Bedroom in Arles

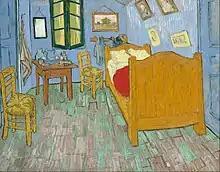

In the summer of 1889, Van Gogh decided to redo some of his "best" compositions in a smaller size (the term he used was "réductions") for his mother and his sister Wil; "The Bedroom" was among the subjects he chose. These "réductions", finished late in September 1889, are not exact copies.